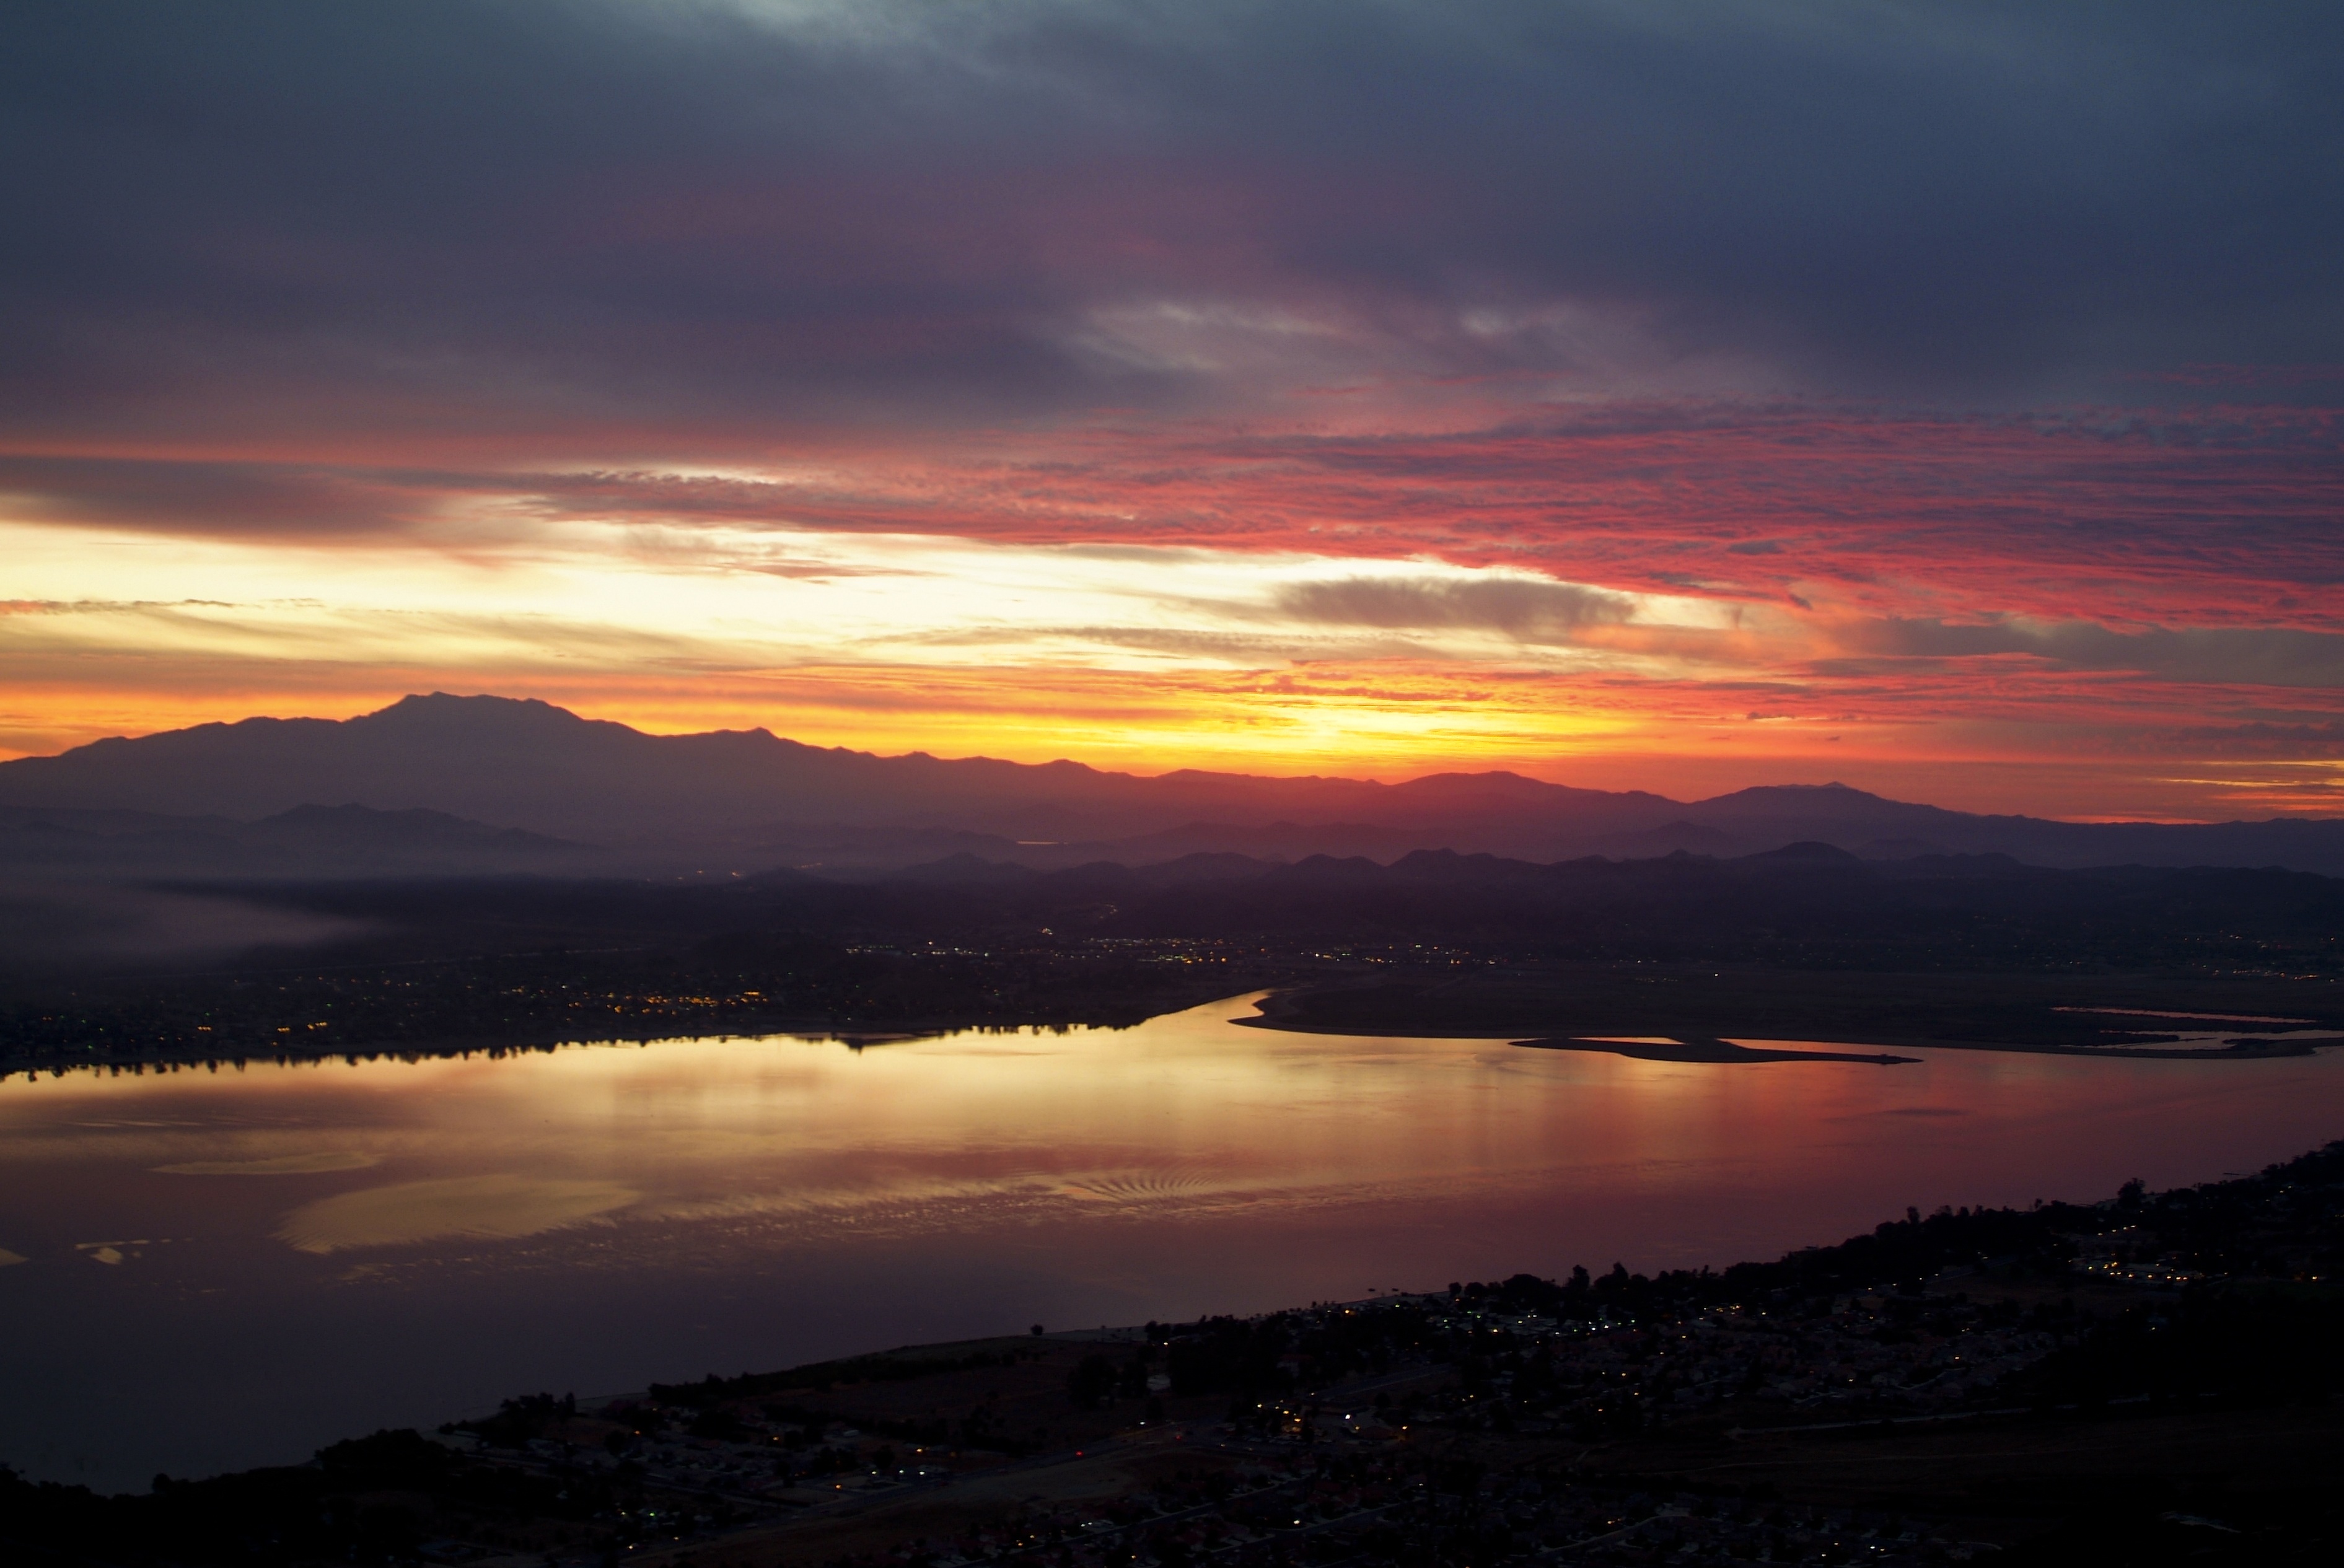
landscape, sea, water, nature, outdoor, horizon, mountain, cloud, sky, sun, sunrise, sunset, morning, lake, dawn, atmosphere, river, dusk, evening, reflection, calm, clouds, mountains, loch, afterglow, atmospheric phenomenon, red sky at morning